Foreign relations of Indonesia

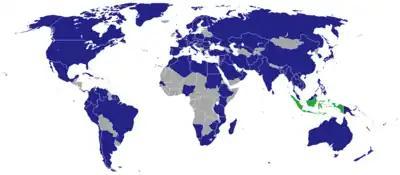
Map of countries with diplomatic missions of Indonesia shown in blue.

Since independence, Indonesian foreign relations have adhered to a "free and active" foreign policy, seeking to play a role in regional affairs commensurate with its size and location but avoiding involvement in conflicts among major powers. During the presidency of Sukarno, Indonesia's foreign relations were marked by engagement with other newly independent nations in Asia and Africa, as exemplified by the Bandung Conference, the subsequent foundation of the Non-Aligned Movement and a confrontational attitude towards Western powers, justified by a belief in the CONEFO and opposition to what Sukarno termed as NEKOLIM (Neocolonialism and Imperialism).